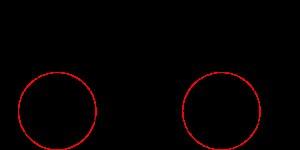
En mathématiques, et plus précisément en théorie des nœuds, le nœud de Conway, étudié par John Horton Conway, est un nœud particulier possédant 11 croisements. Il est relié par mutation au nœud de Kinoshita-Terasaka.
En théorie des nœuds, une mutation est une opération transformant un nœud en un nœud ayant le même nombre de croisements.